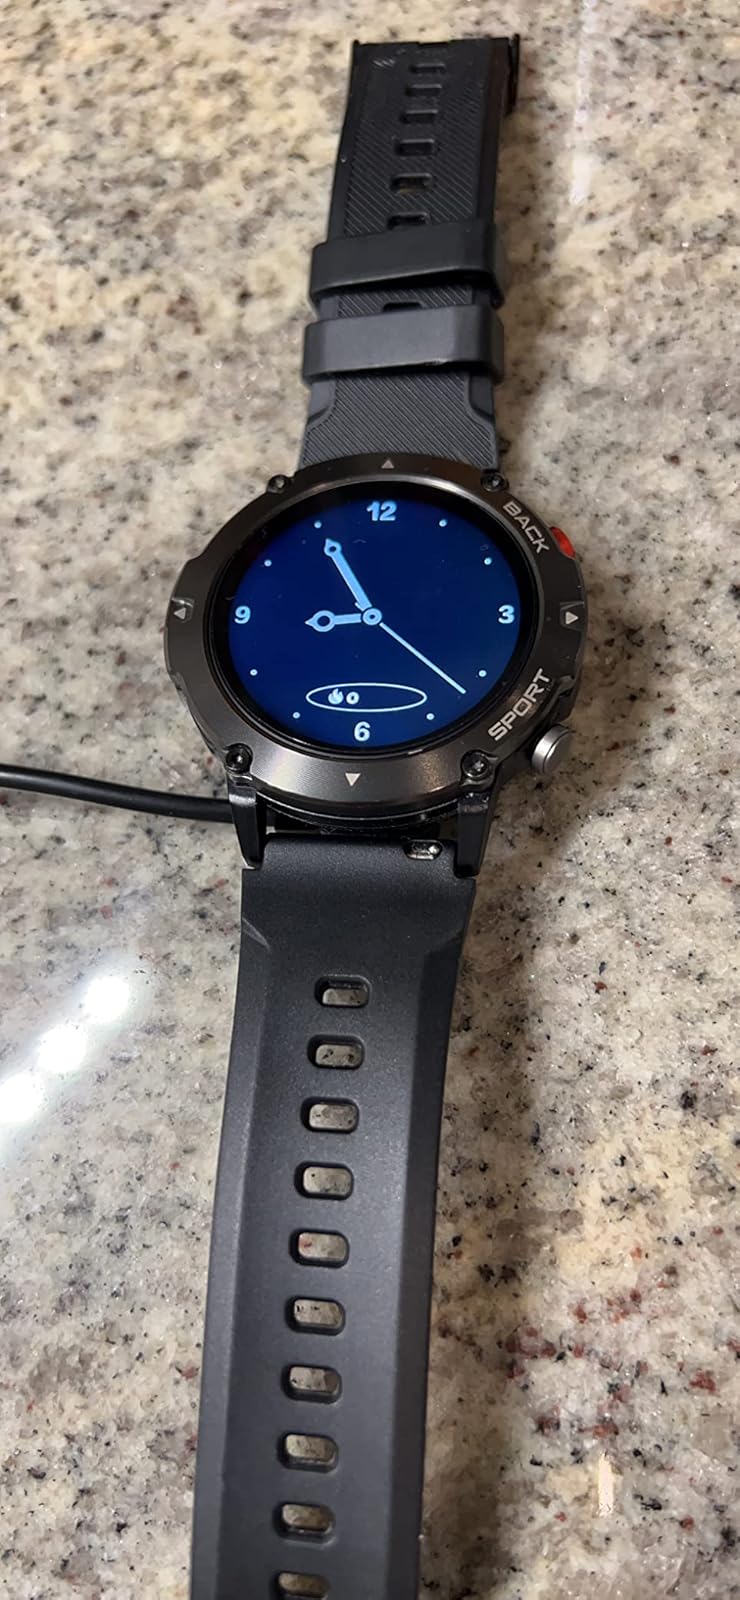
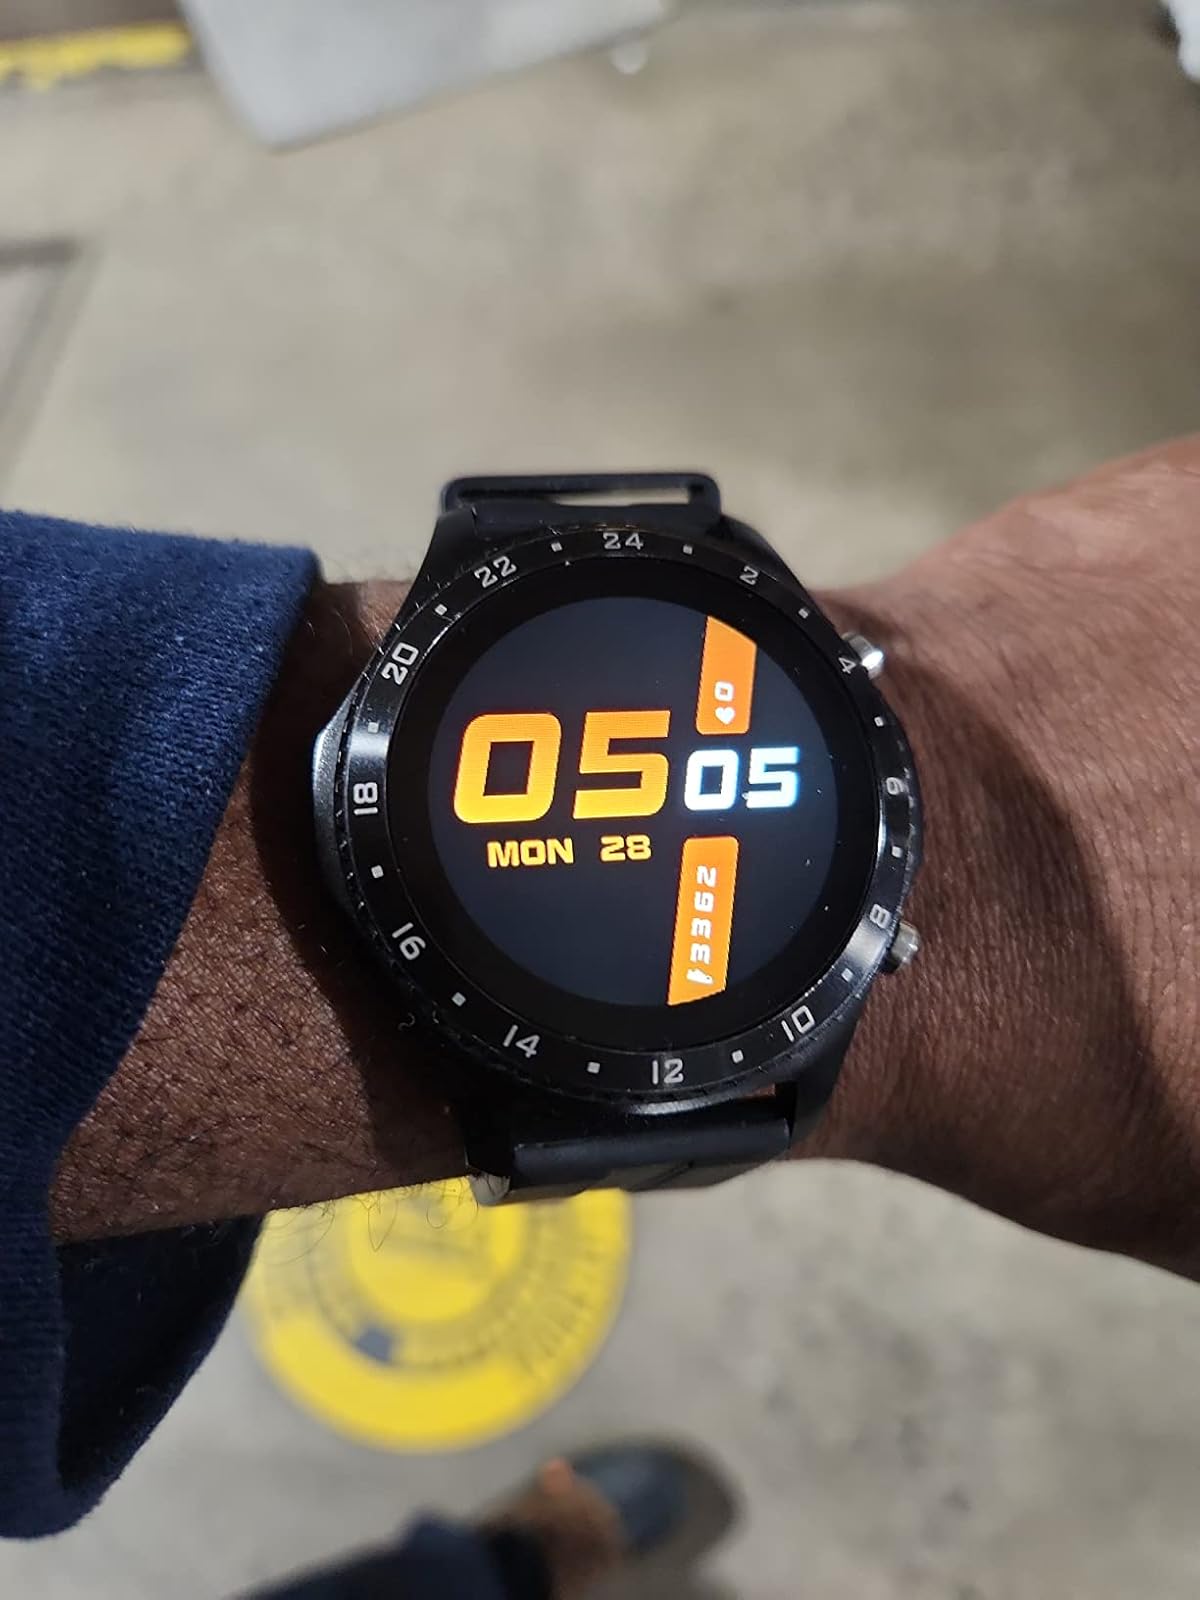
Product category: smartwatch
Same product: no